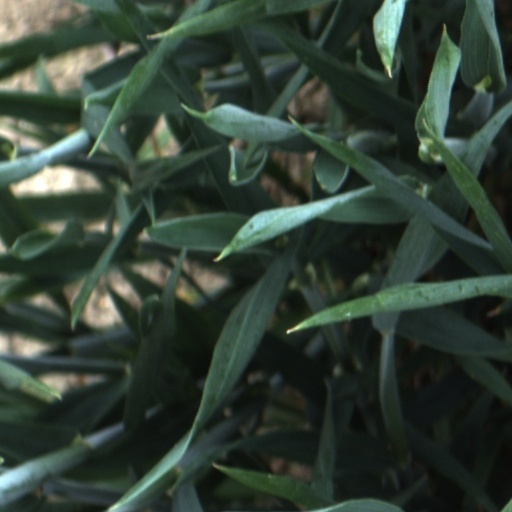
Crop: wheat